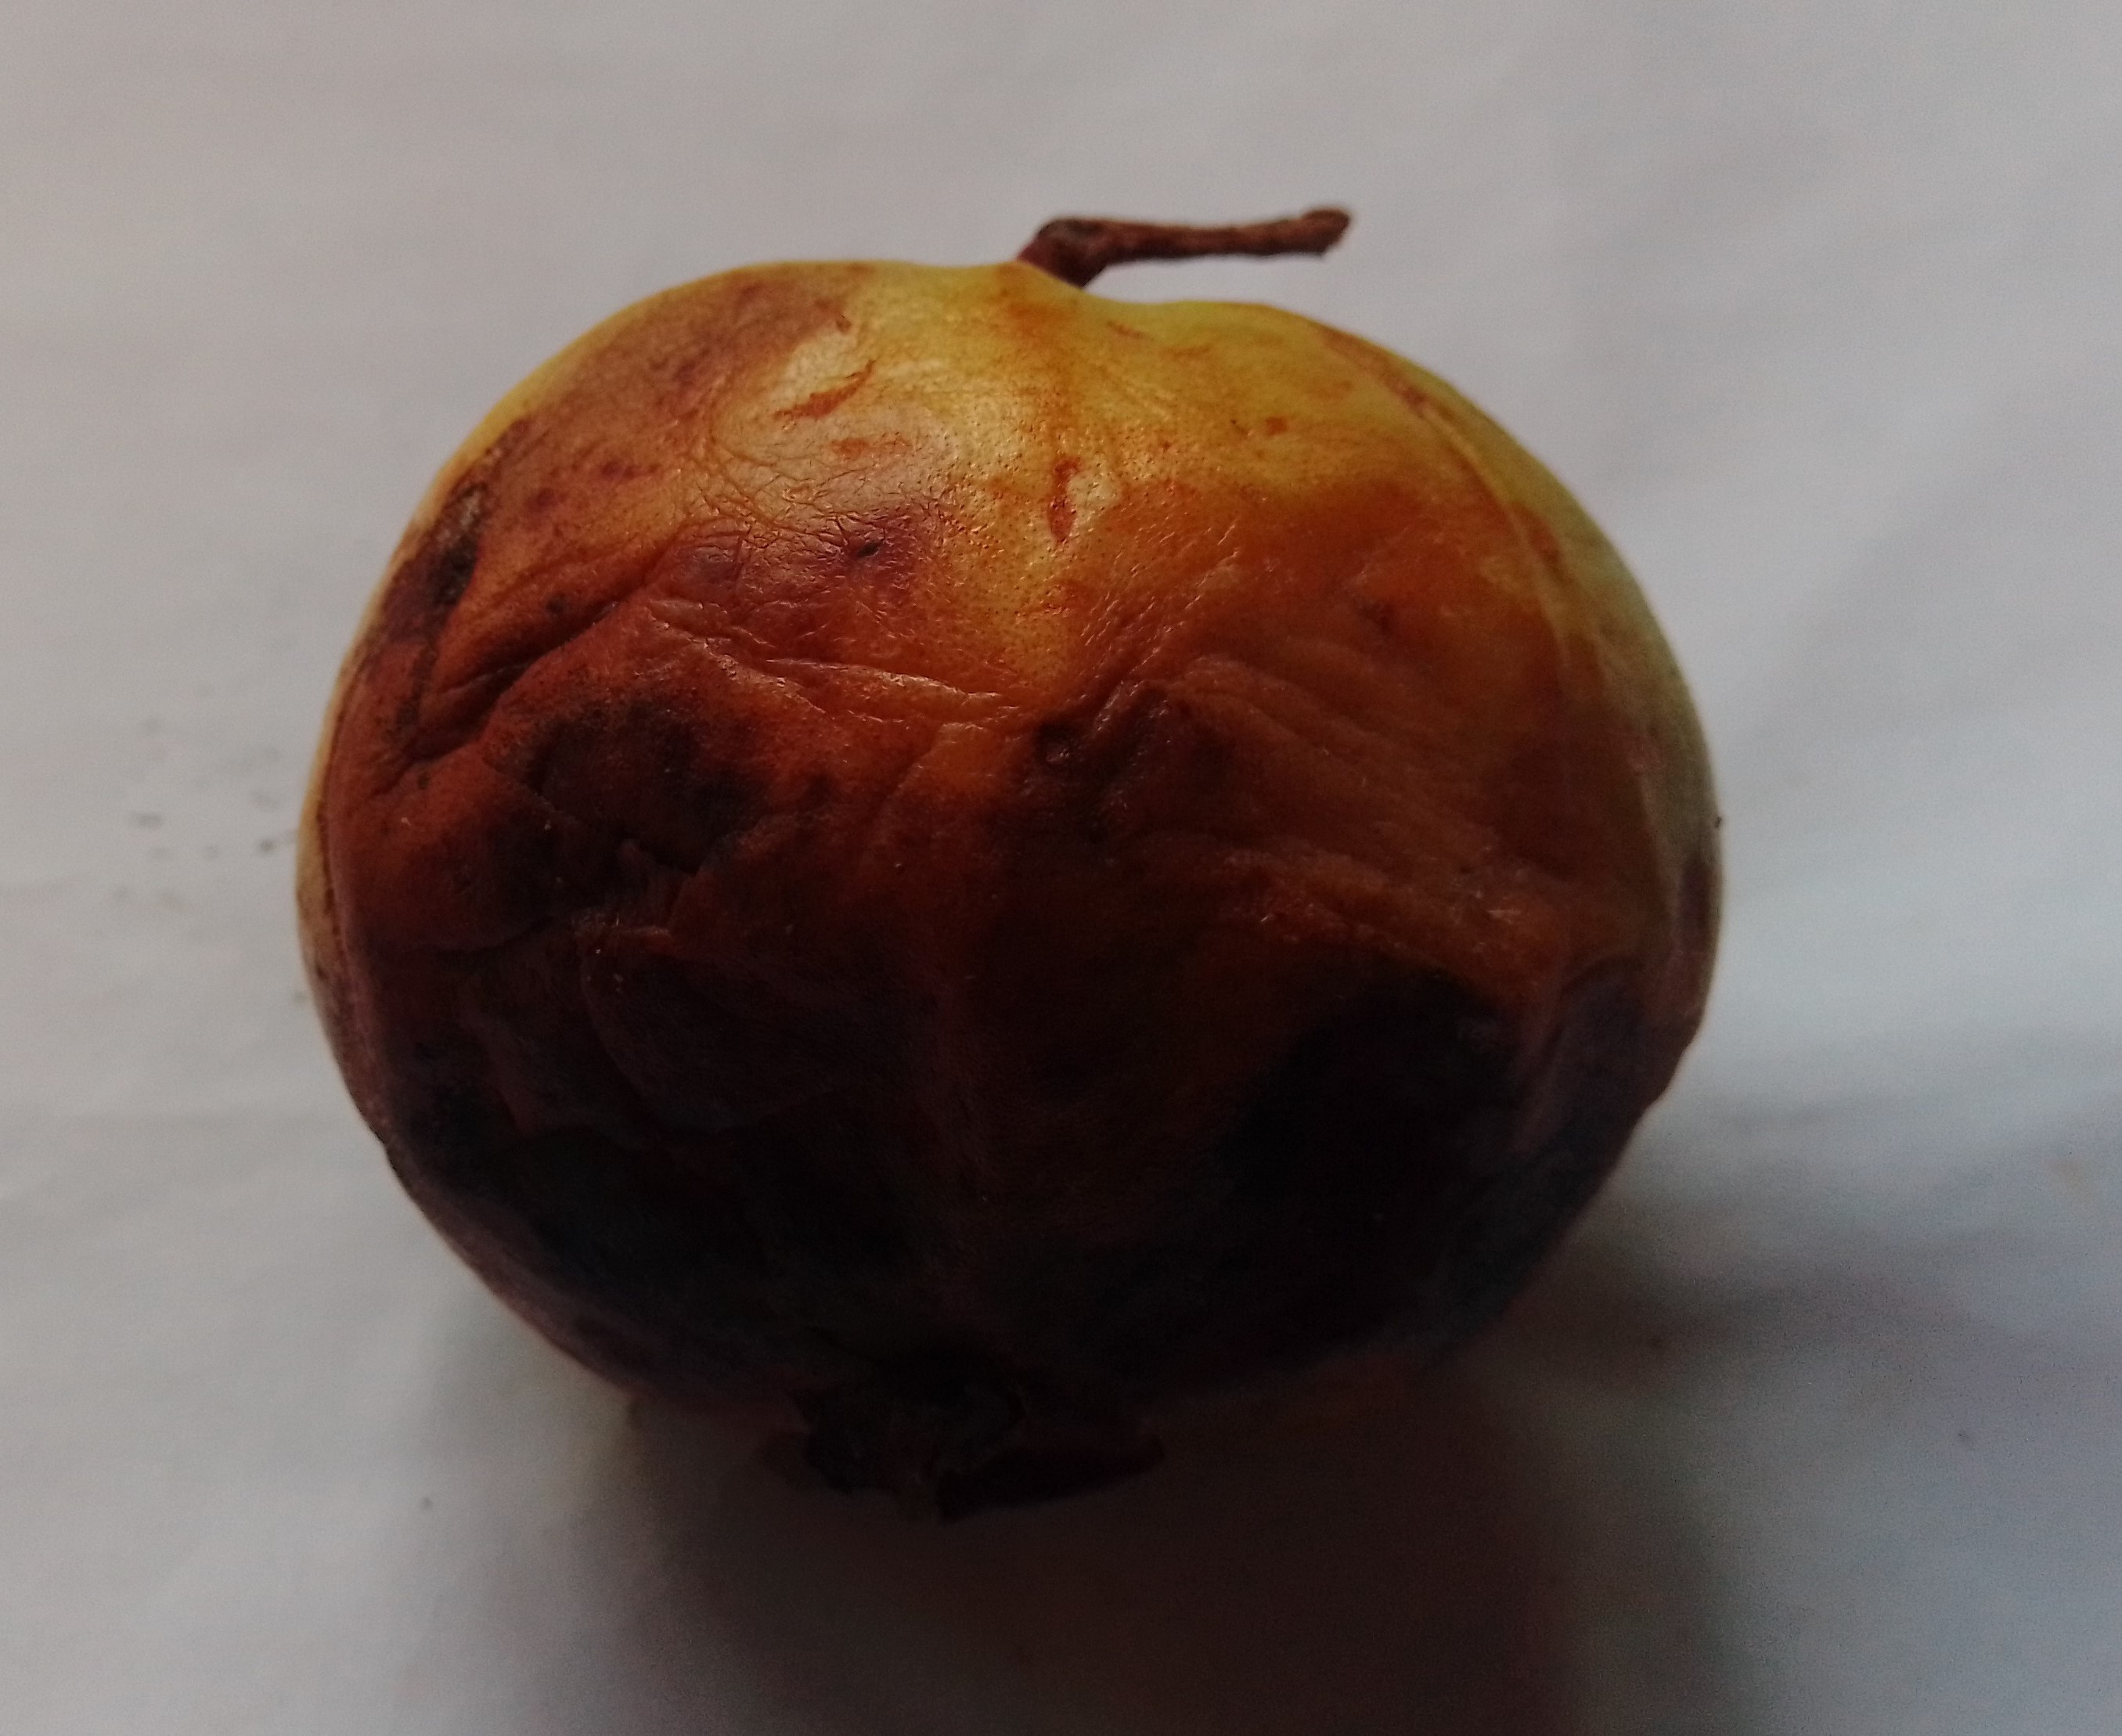
Fruit: guava
Condition: rotten